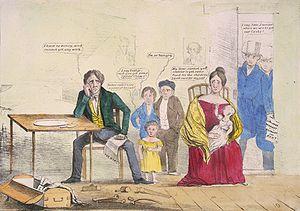
La panique de 1837 est une panique bancaire qui se produit aux États-Unis après une période de fièvre spéculative. La bulle éclate le 10 mai 1837 à New York, lorsque les banques cessent tout paiement en espèce. La panique est suivie d'une dépression longue de cinq années, accompagnée de faillites bancaires et d'un taux record de chômage.
Le chômage peut être défini comme l'état d’une personne souhaitant travailler et qui est à la recherche d'un emploi. Cette définition du chômage connaît de nombreuses variantes et son concept donne toujours lieu à des controverses théoriques et statistiques.